Plast

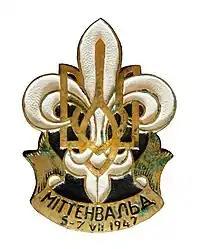
Ukrainian Plast Rally badge. The activity was held in Mittenwald on 5–7 July 1947.

Ukrainian Scouting was hampered by World War II, but Plast managed to survive the war and began to flourish again in the displaced persons camps under the occupation of the Western Powers. The successful commemoration of the 35th Anniversary of the Movement in 1947 was the highlight of Plast activities at that time. Multiple groups of "plastuny" met at the "Holovna Plastova Rada" in Munich.